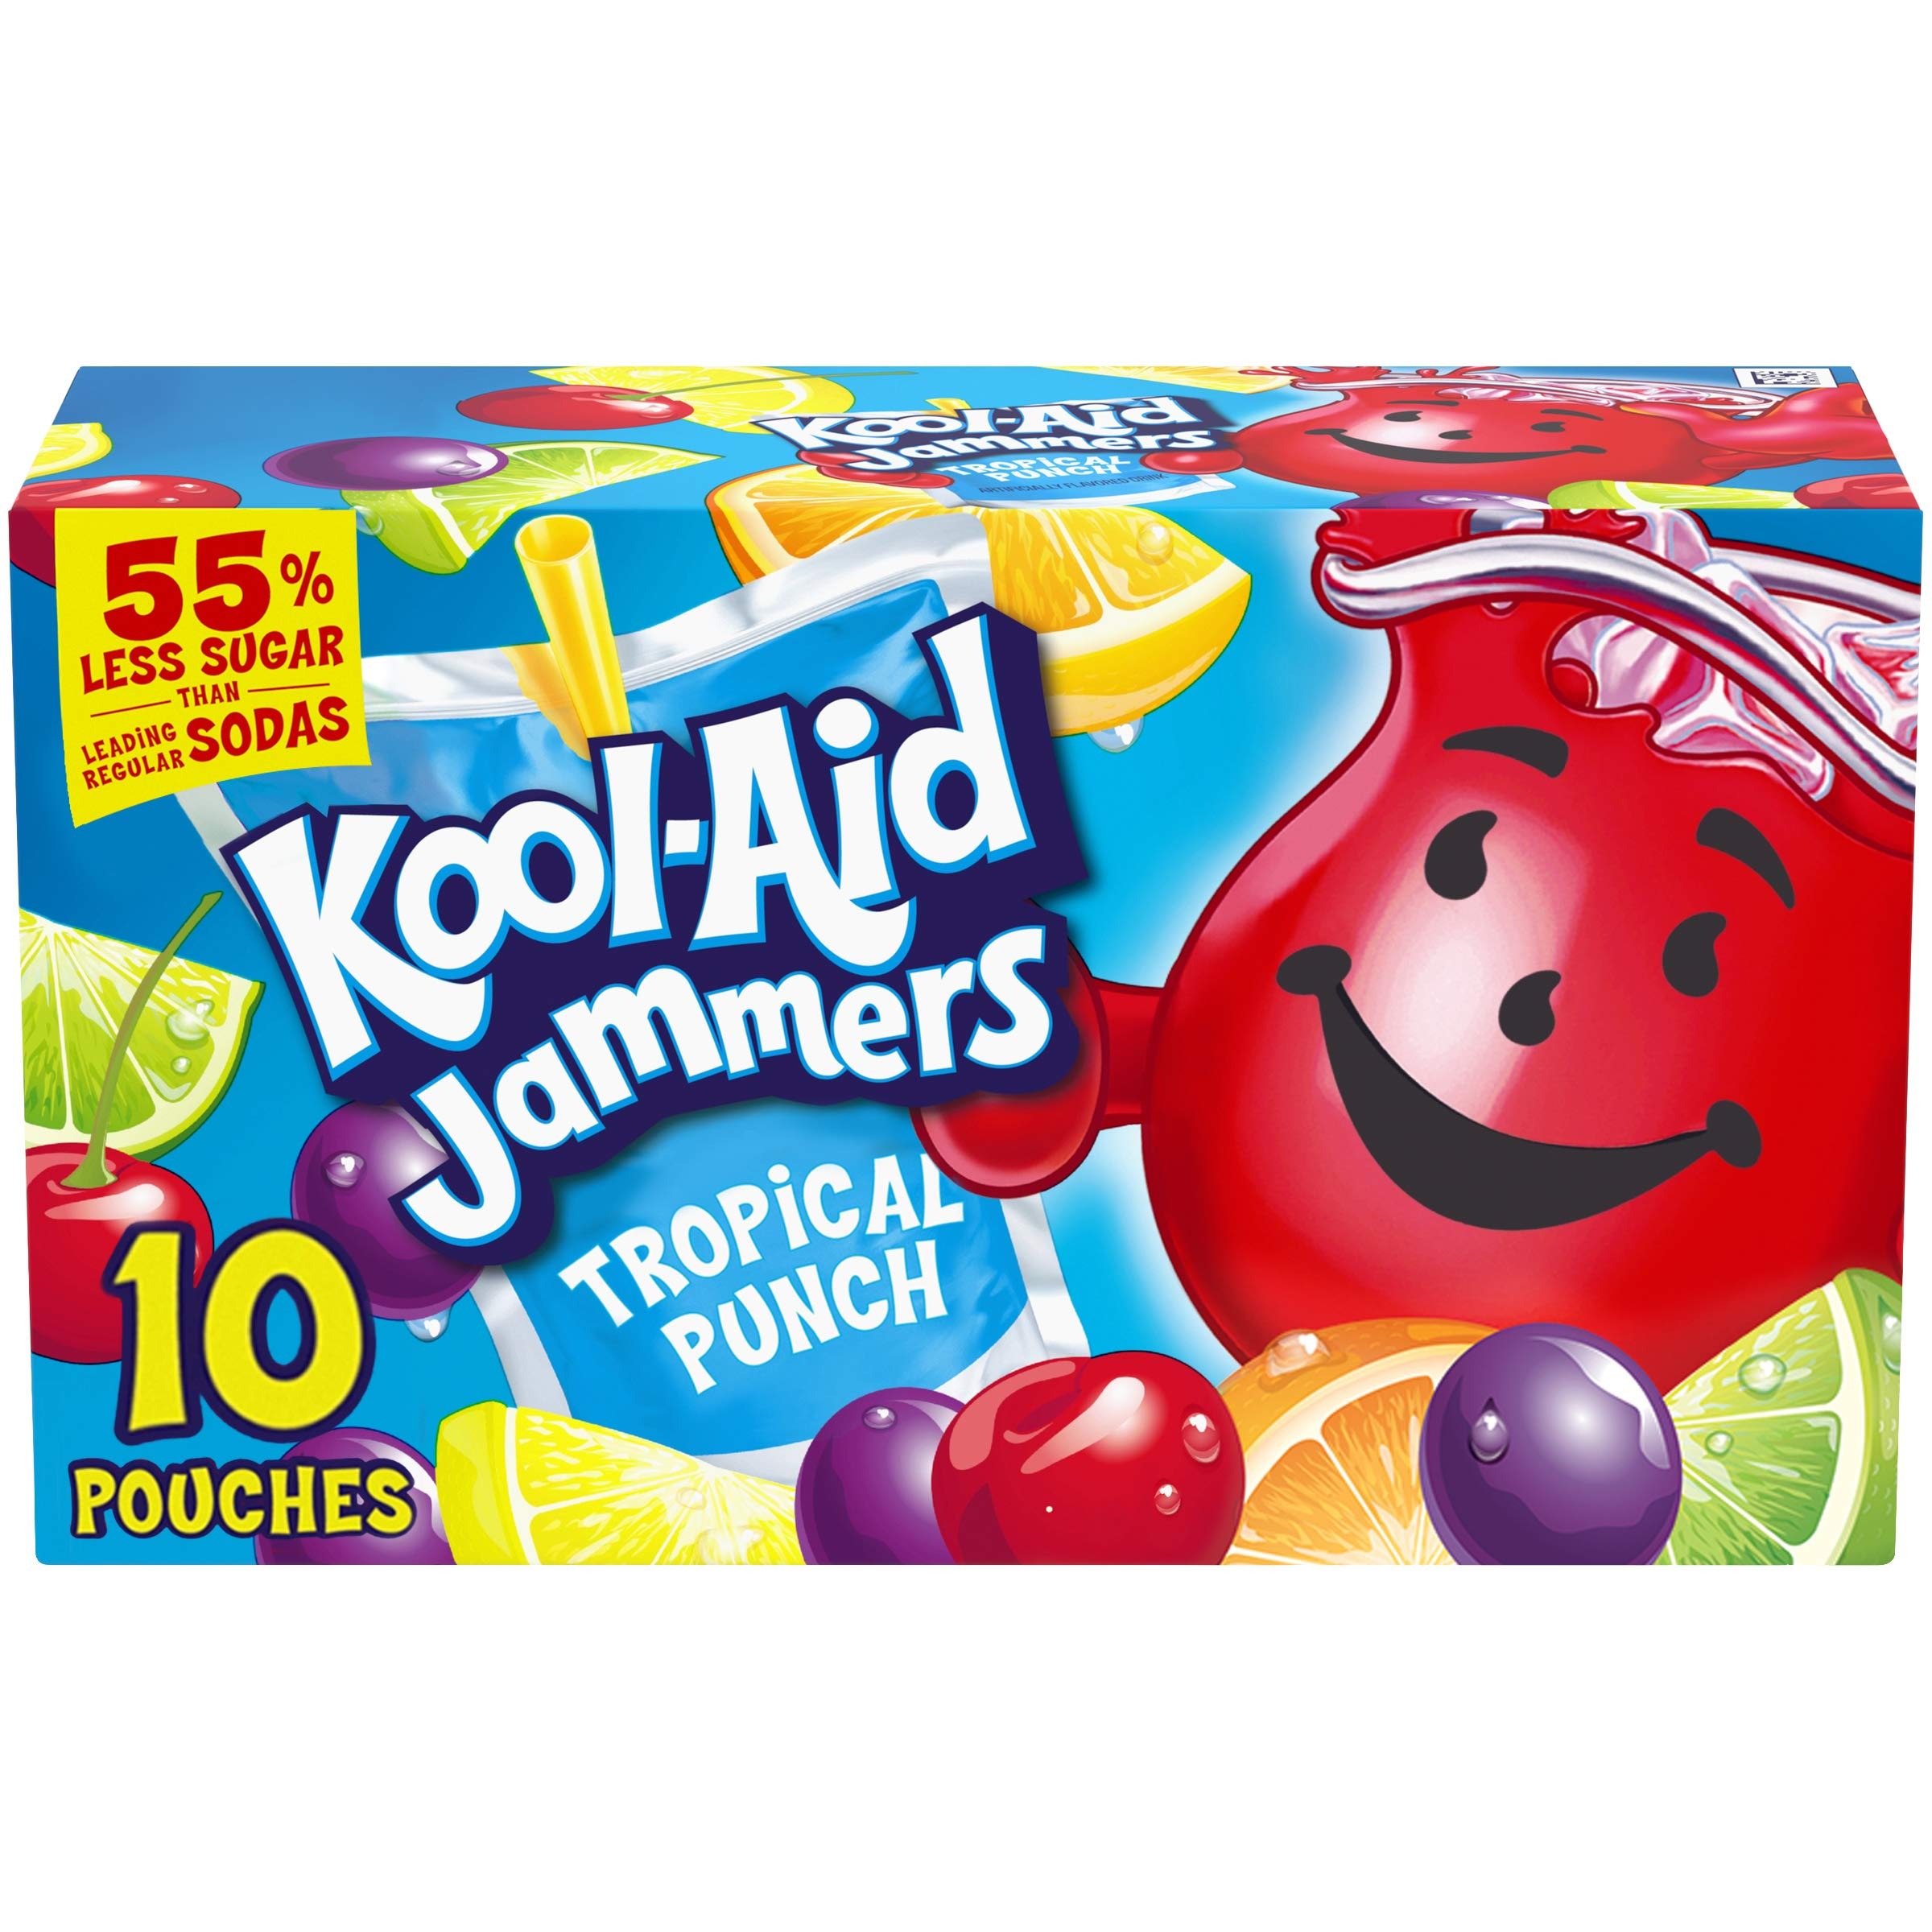
Item Name: Kool-Aid Jammers Tropical Punch Flavored Juice Drink (10 Pouches)
Value: 60.0
Unit: Count

Price: 2.88